Gérard Audran

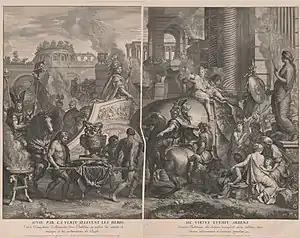
Gérard Audran after Charles LeBrun, "Alexander Entering Babylon", original print first published 1675, engraving

He was born in Lyon and was taught the first principles of design and engraving by his father. Following the example of his brother, he went to Paris to perfect himself in his art.